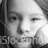
Emotion: neutral